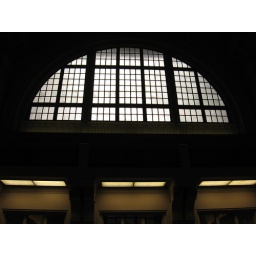
We like train stations. And bus stations. And airports. Transportation in general, I guess.